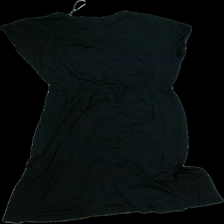
View: back
Type: Dress
Category: Ladies
Brand: LOGG (H&M)
Colors: Black
Material: 50%cotton 50%modal
Pattern: Plain
Cut: Regular, C-collar
Size: S
Season: All
Trend: No trend
Stains: Yes
Price range: <50
Recommended usage: Export